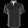
Label: Shirt